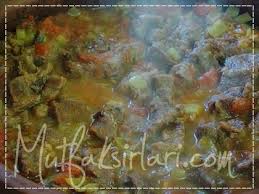
Yemek: et_sote